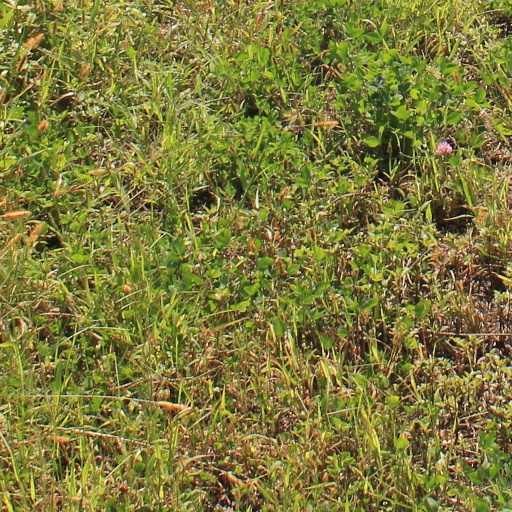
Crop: grape